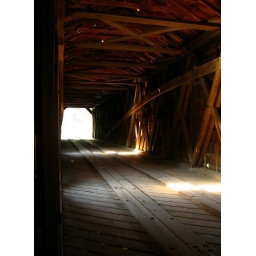
Bridgeport Bridge or &amp;quot;Woods Crossing&amp;quot; The longest single span covered bridge in existence. Used since 1862.